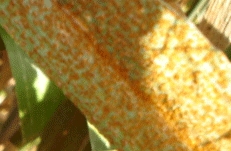
Label: Wheat___Brown_Rust